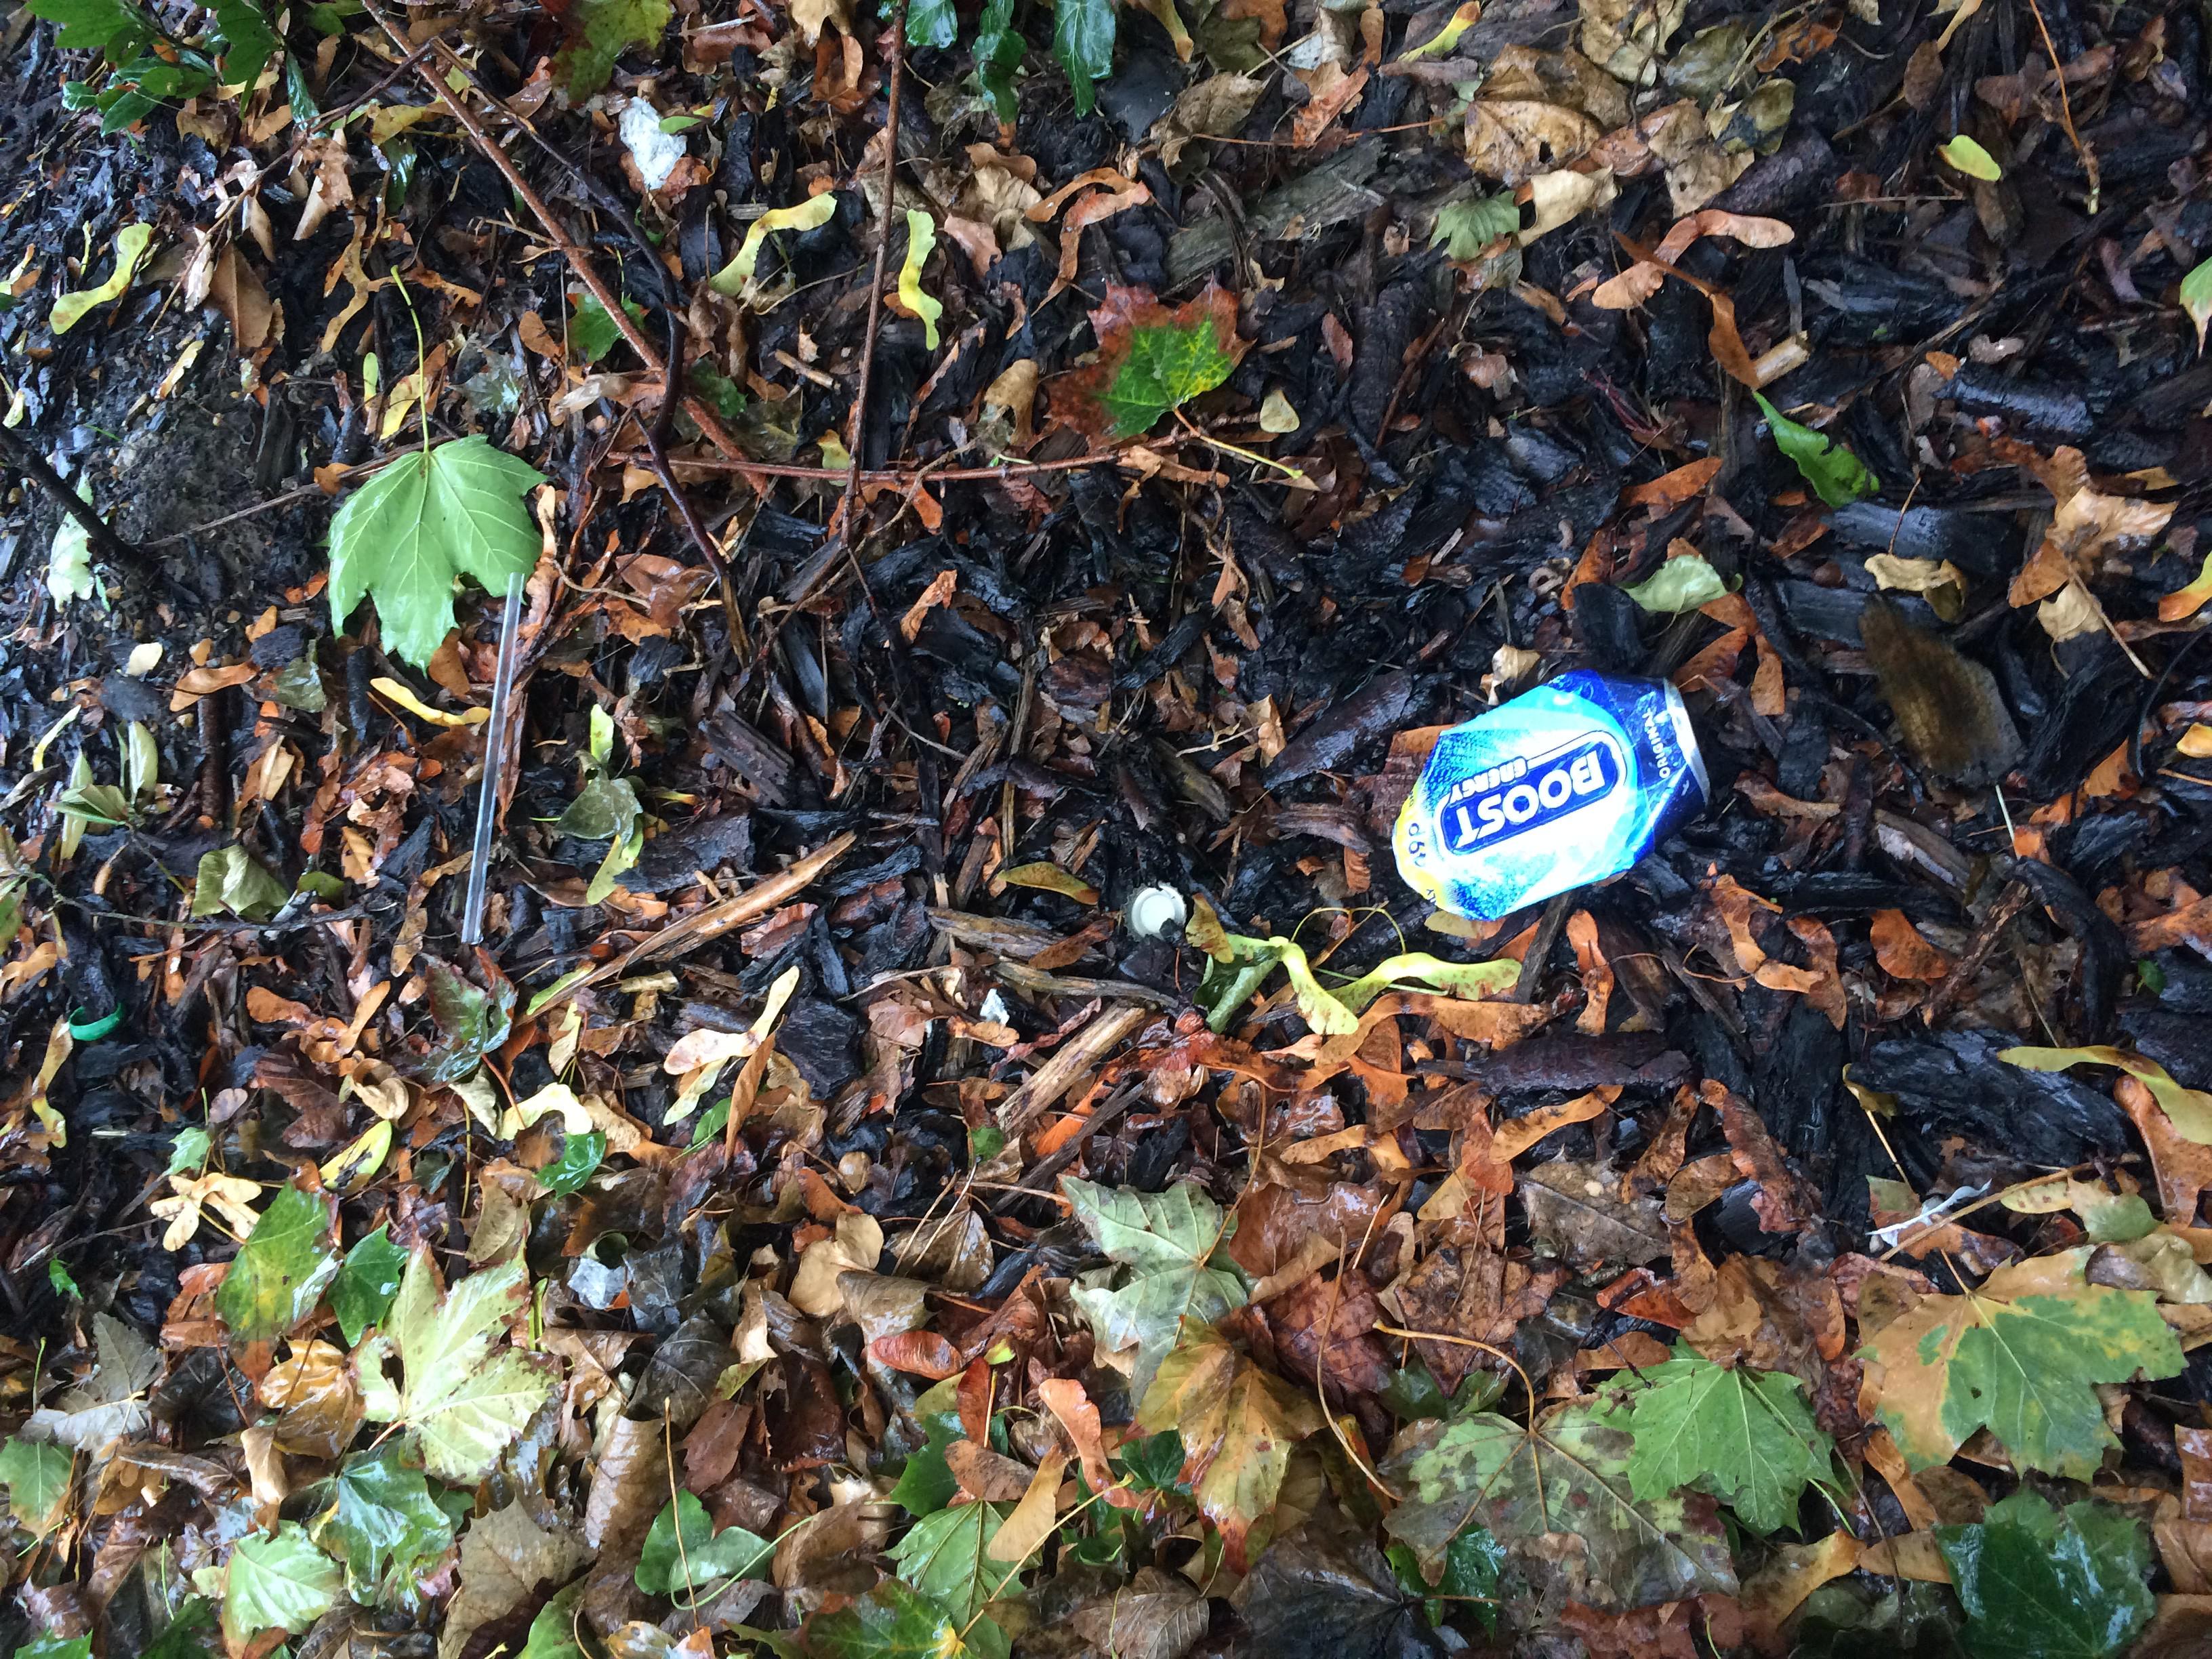
Object: Drink can (Can)

Object: Metal bottle cap (Bottle cap)

Object: Plastic straw (Straw)